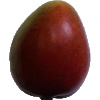
Label: Mango Red 1